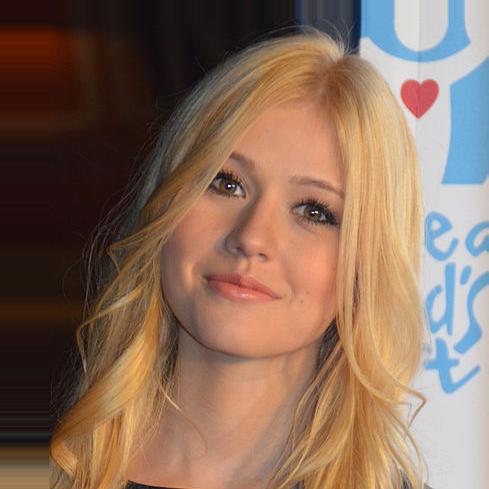
Age: 18